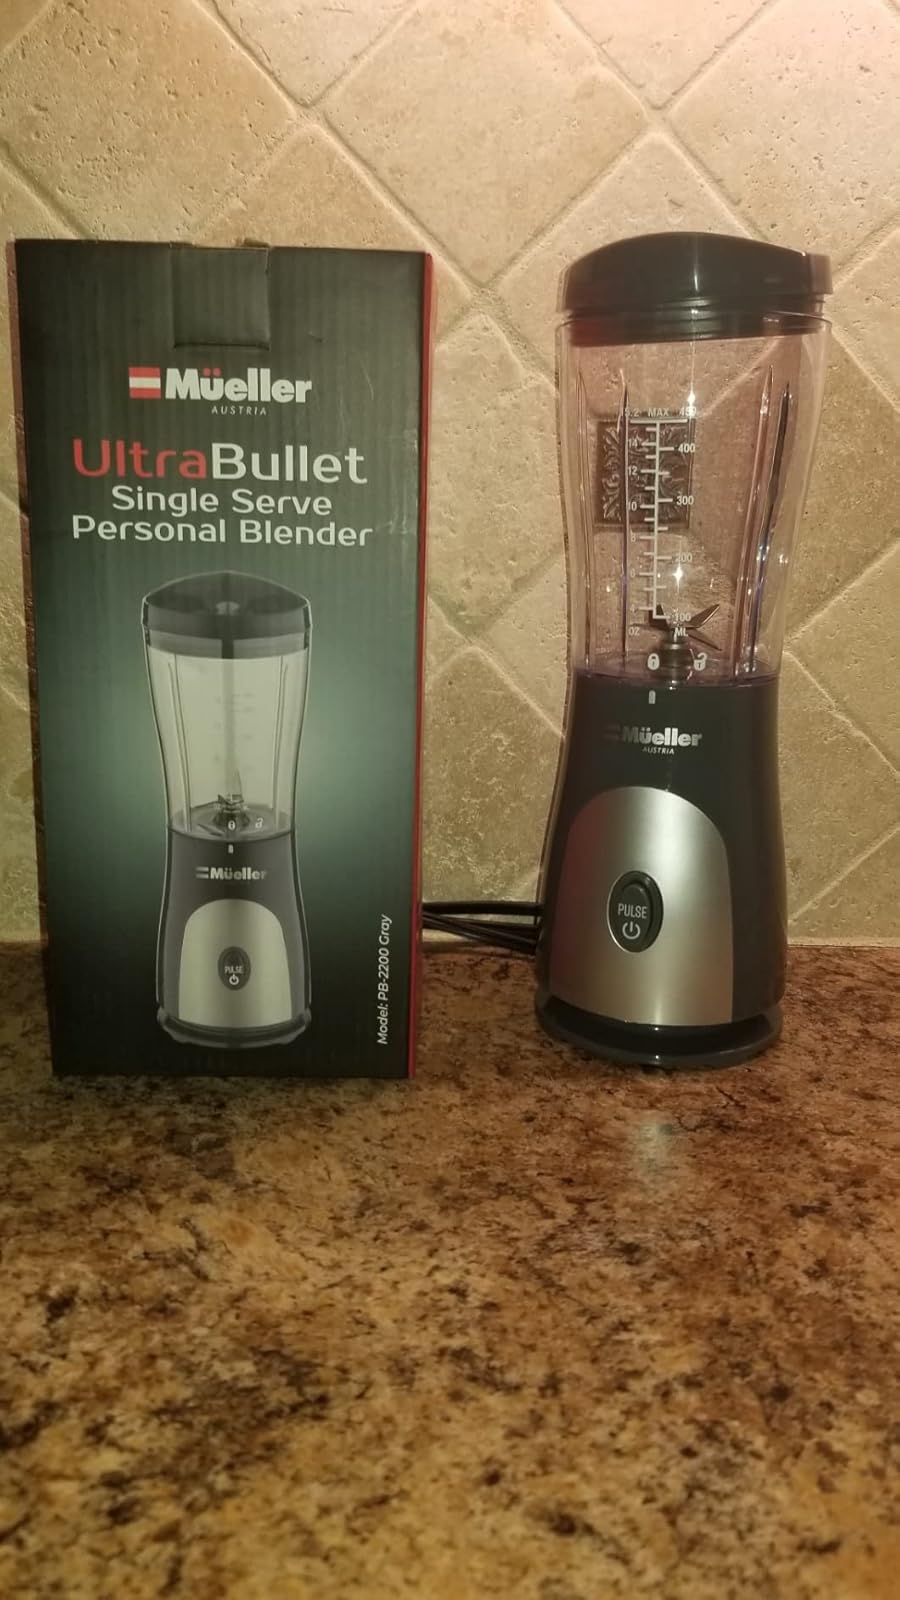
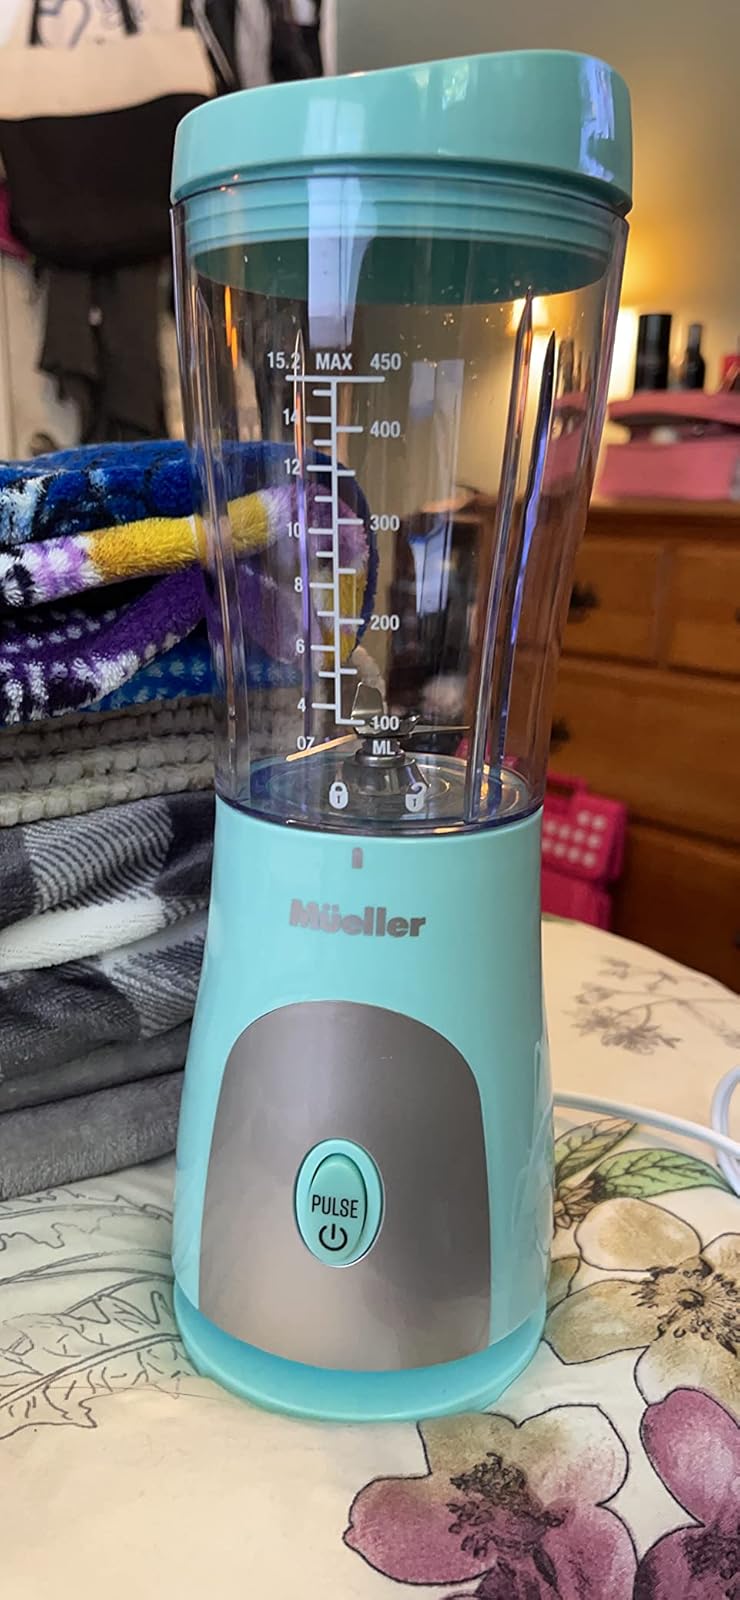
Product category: items_blender
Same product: no